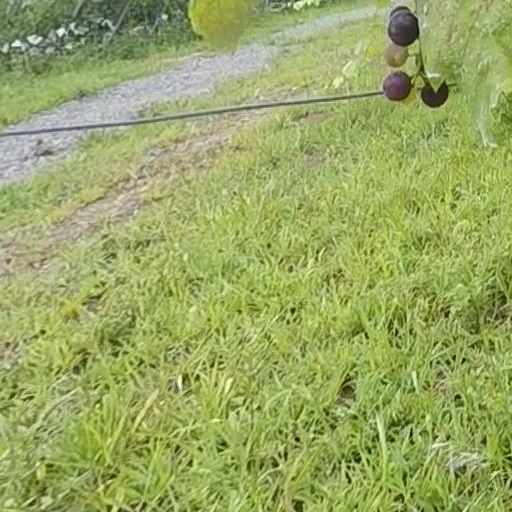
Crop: grape